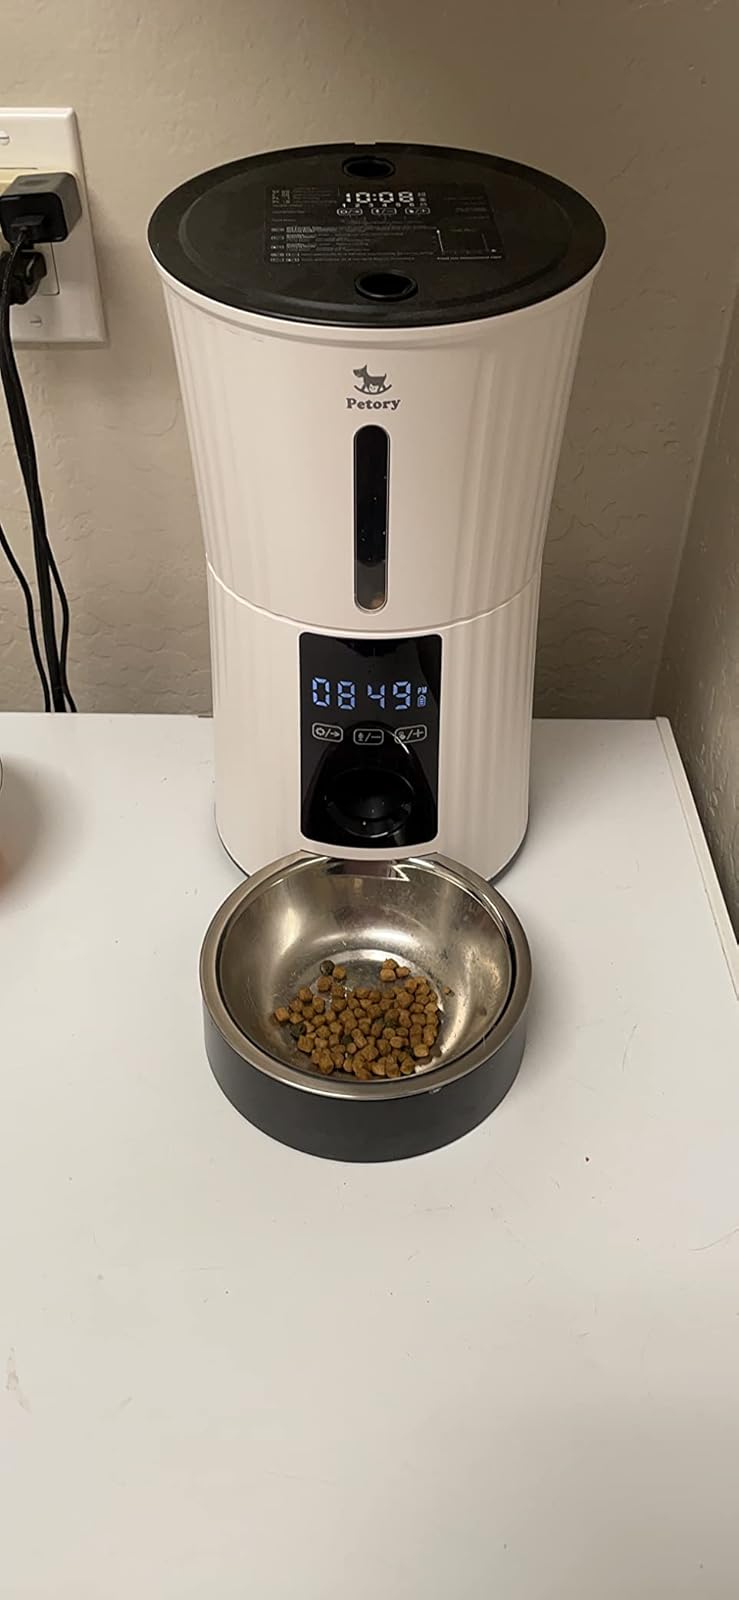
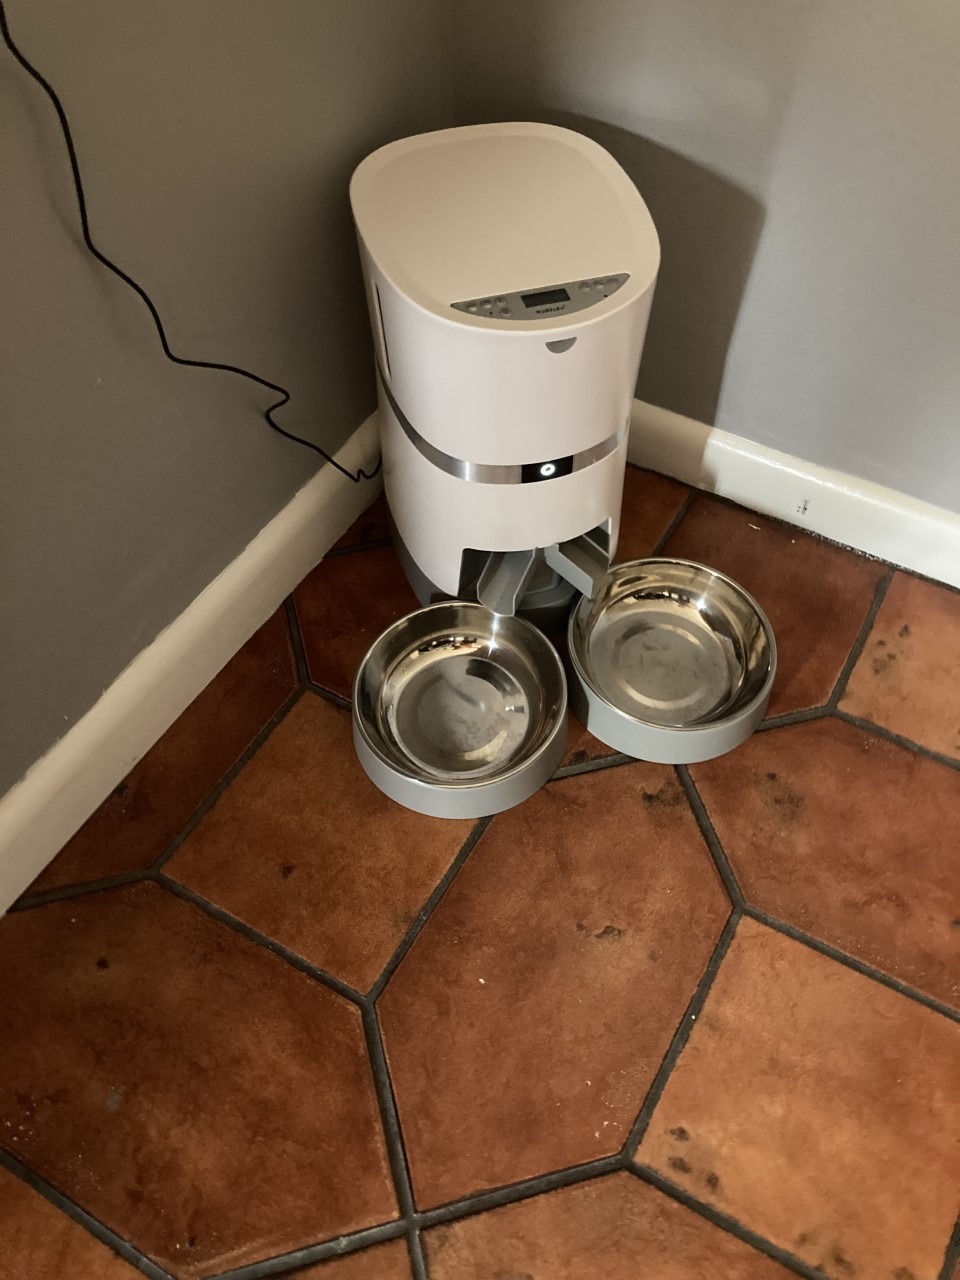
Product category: items_feeder
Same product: no